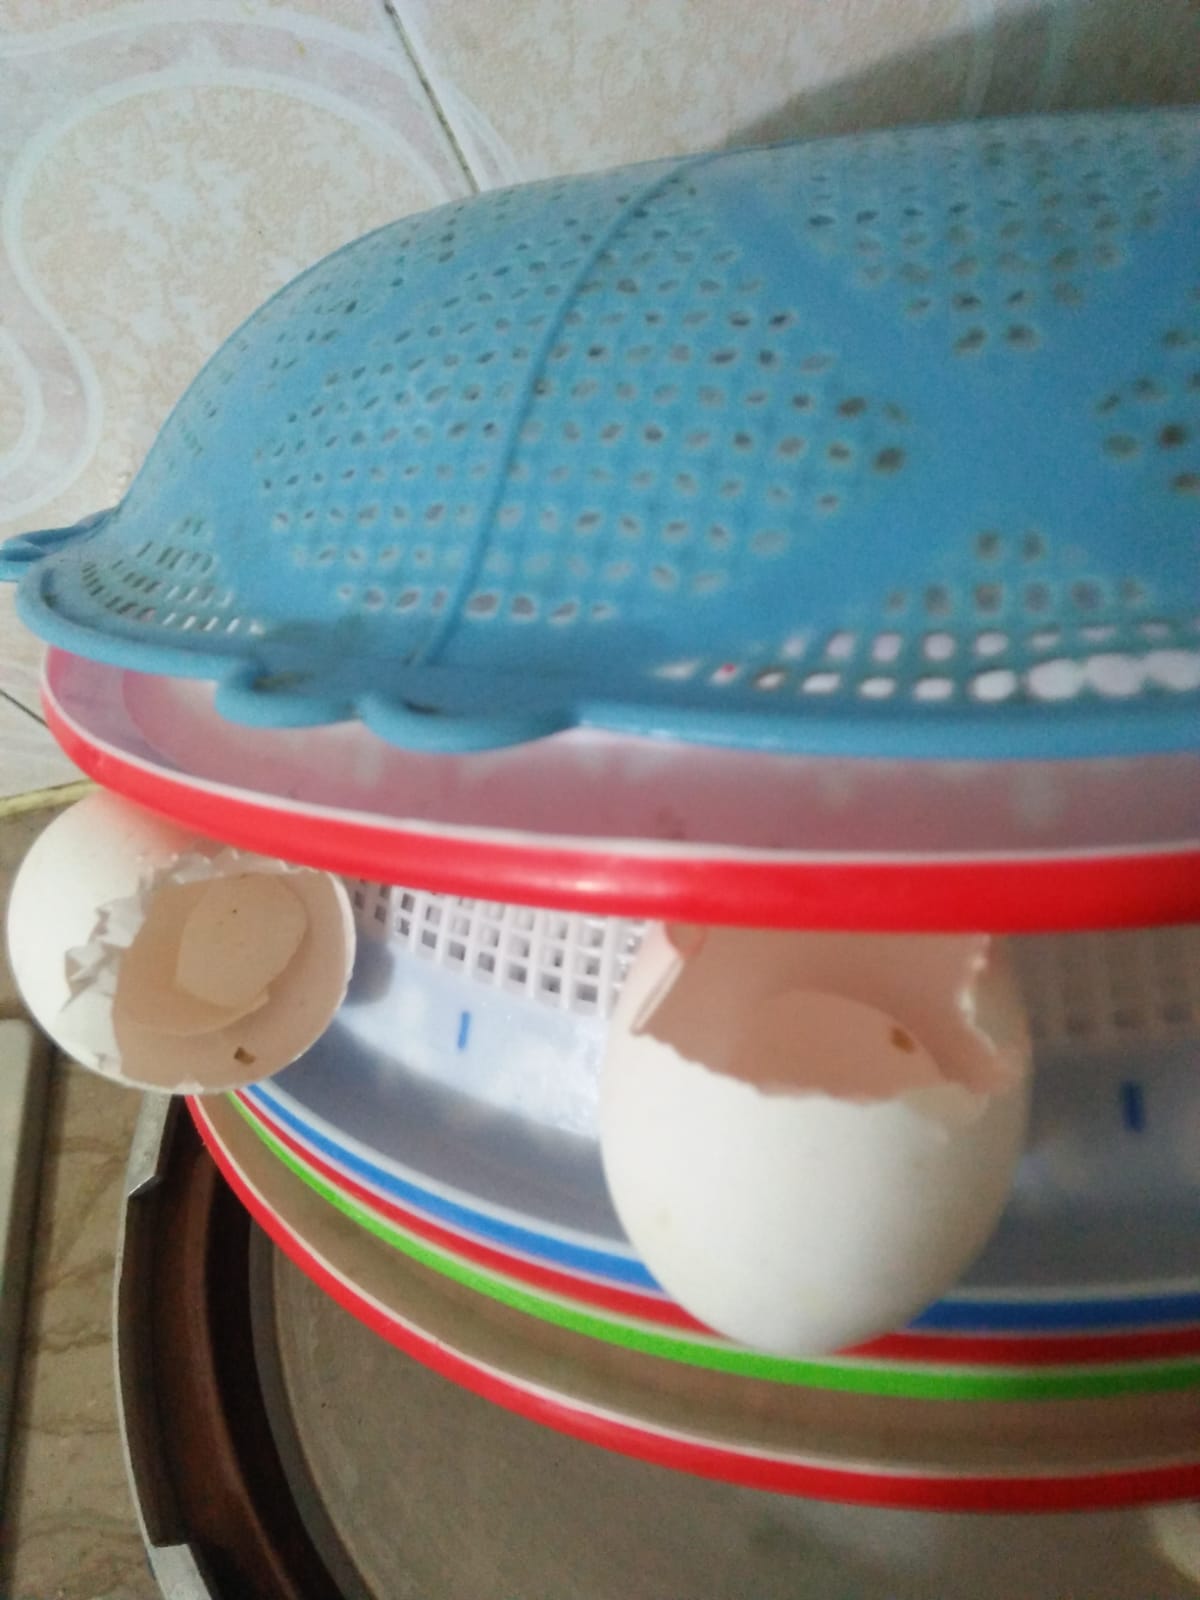
Label: eggshells